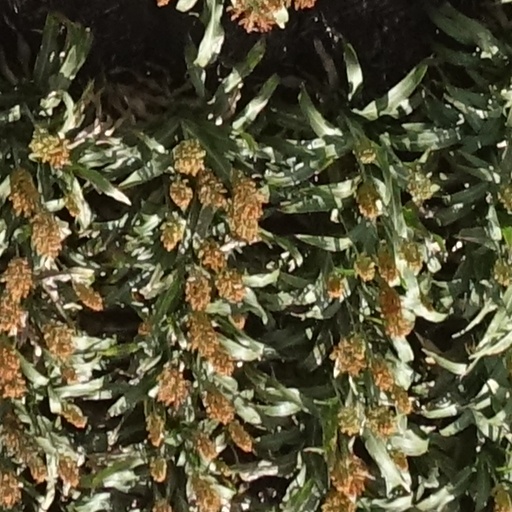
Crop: sorghum